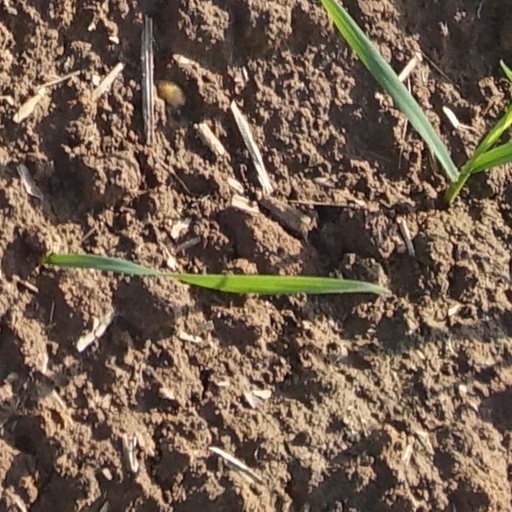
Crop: wheat